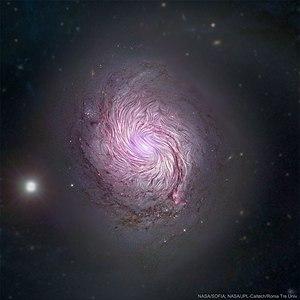
M77 est une galaxie spirale située dans la constellation de la Baleine à environ 34,5 millions d'années-lumière de la Voie lactée. Elle a été découverte par l'astronome français Pierre Méchain en 1780.